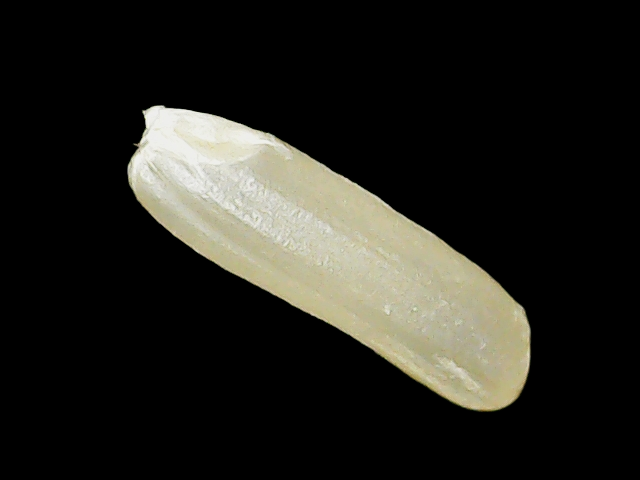
Rice variety: Binadhan19